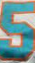
Number: 5